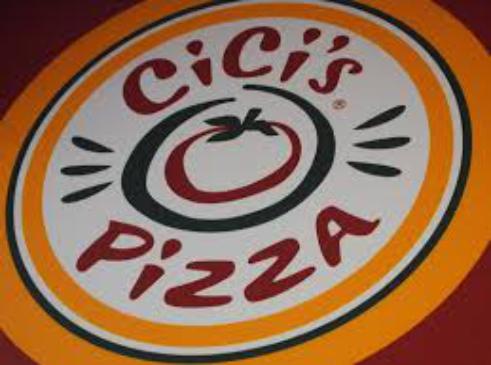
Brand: CiCi's Pizza
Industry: Food